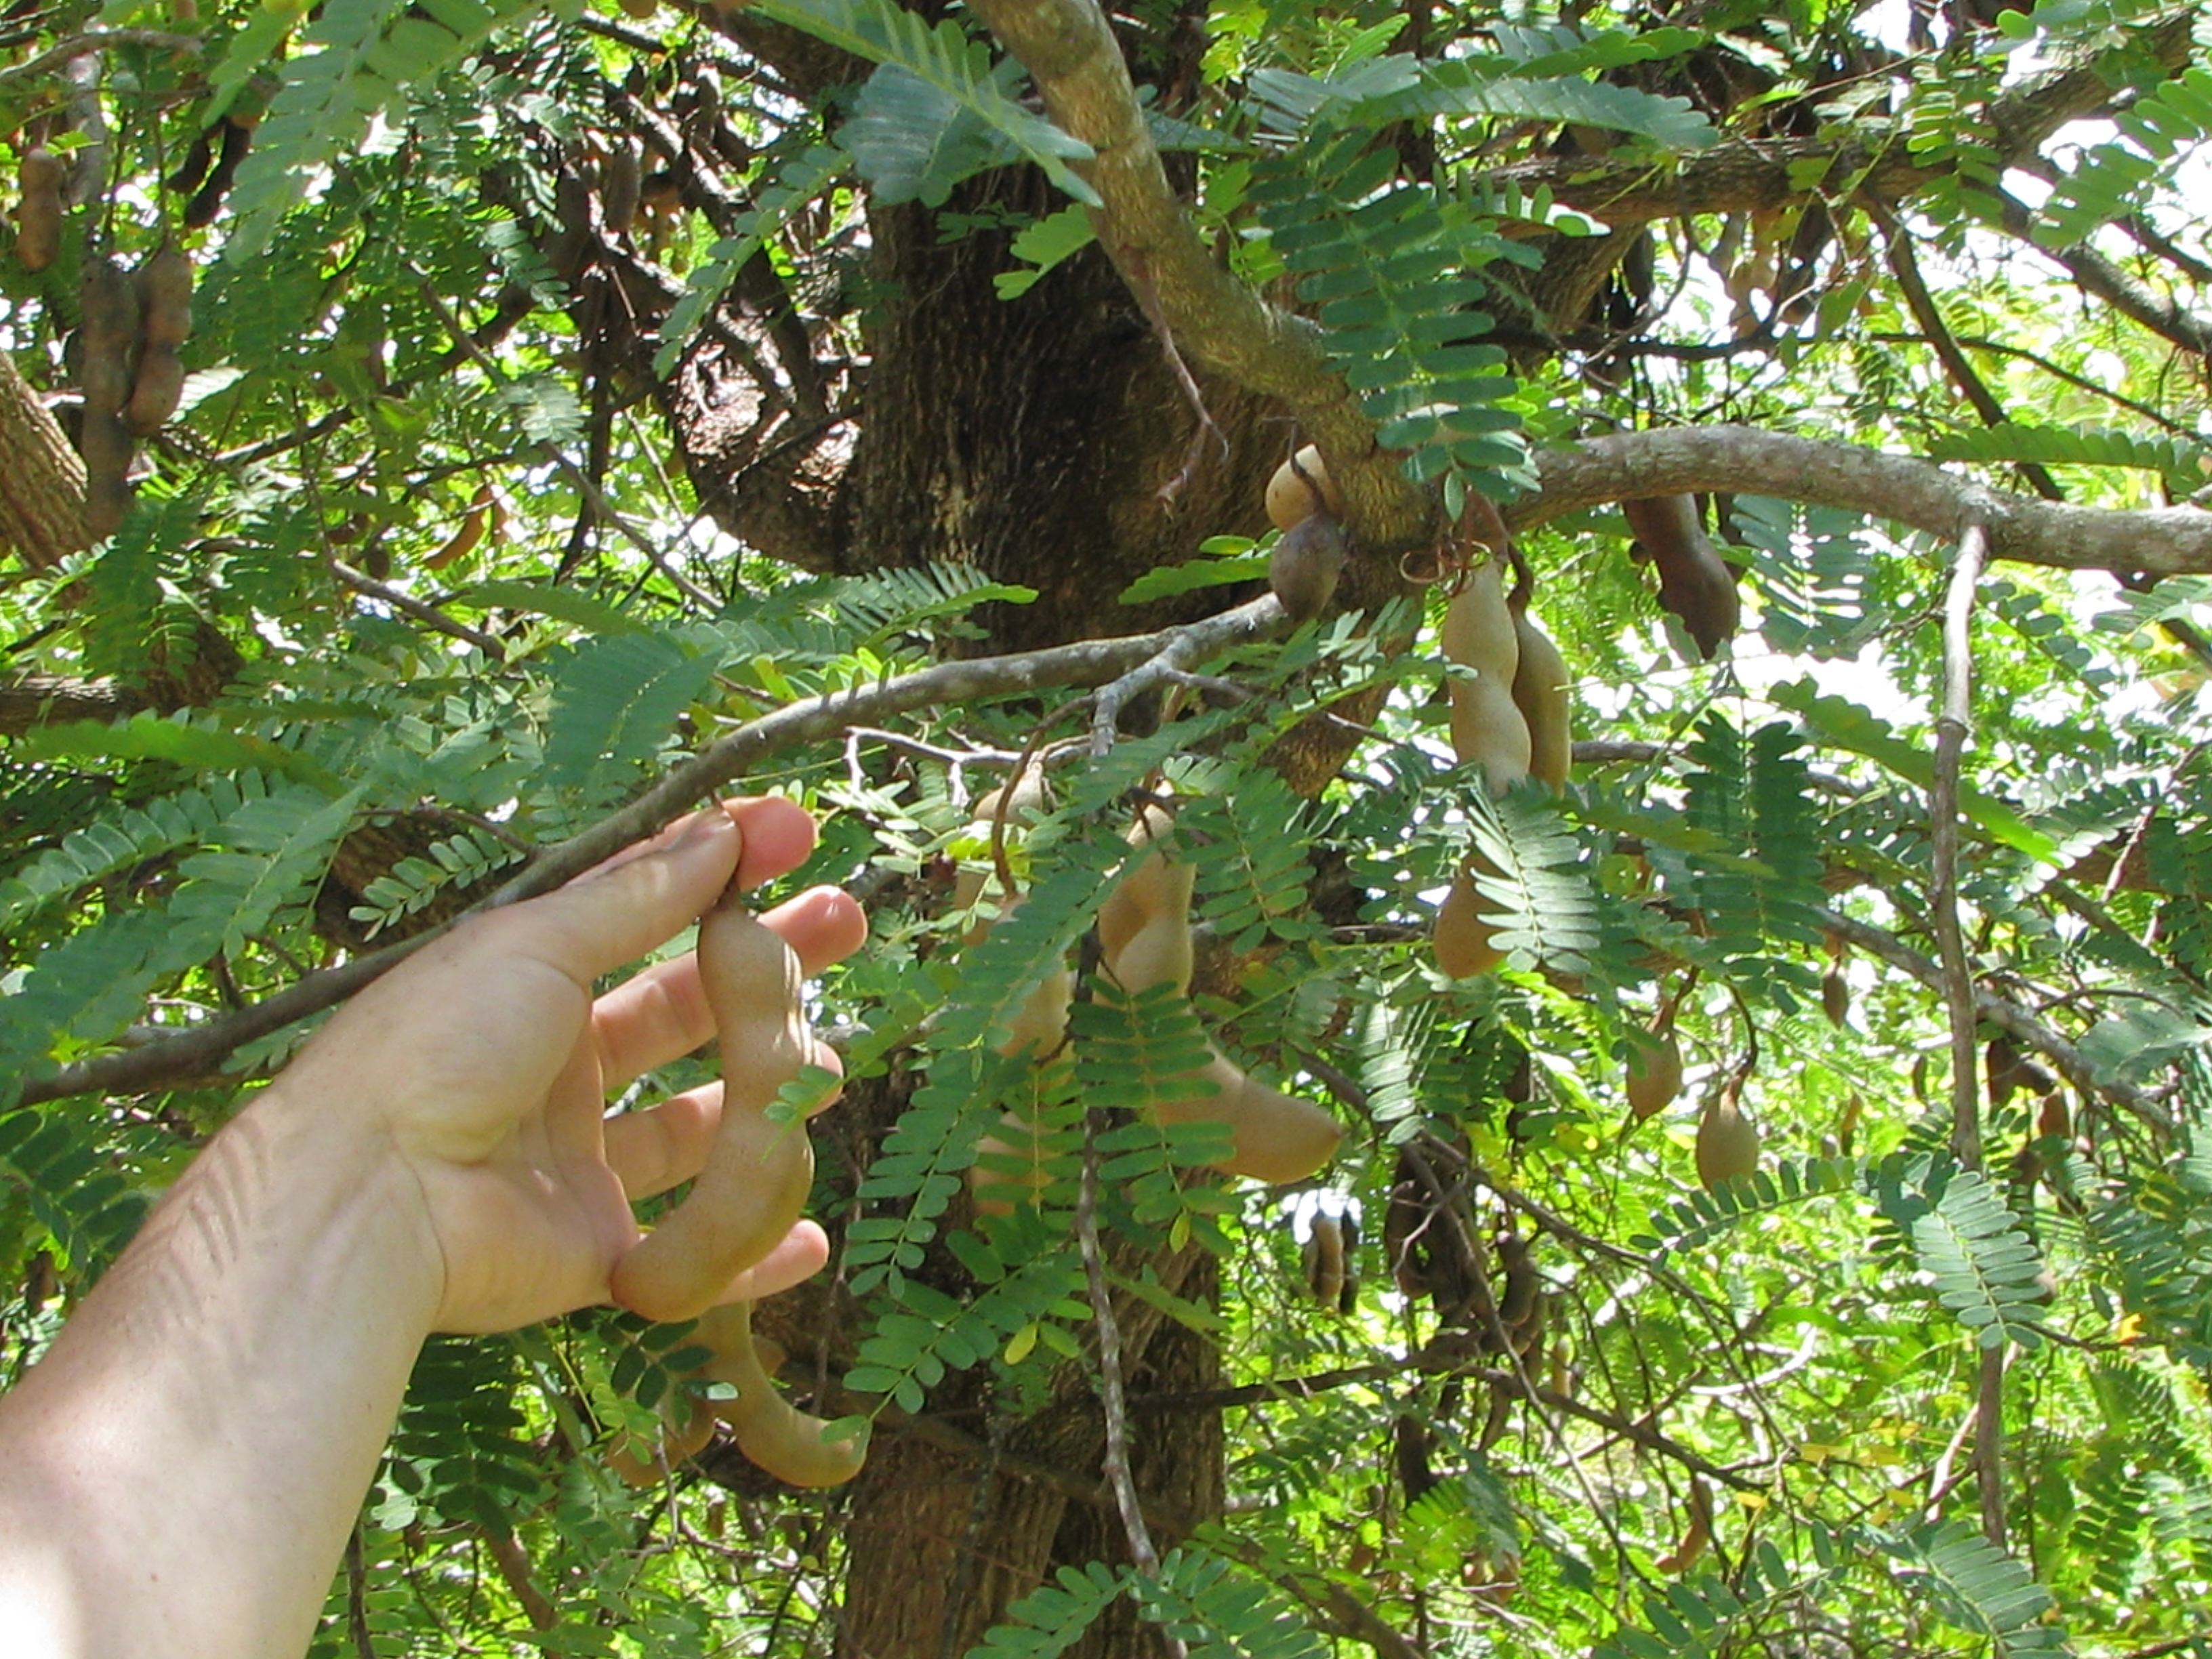
Aguadilla, puerto rico, tamarindo, fruit, tree, plant, Davidson's Plum, botany, woody plant, terrestrial plant, flower, fruit tree